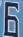
Number: 6